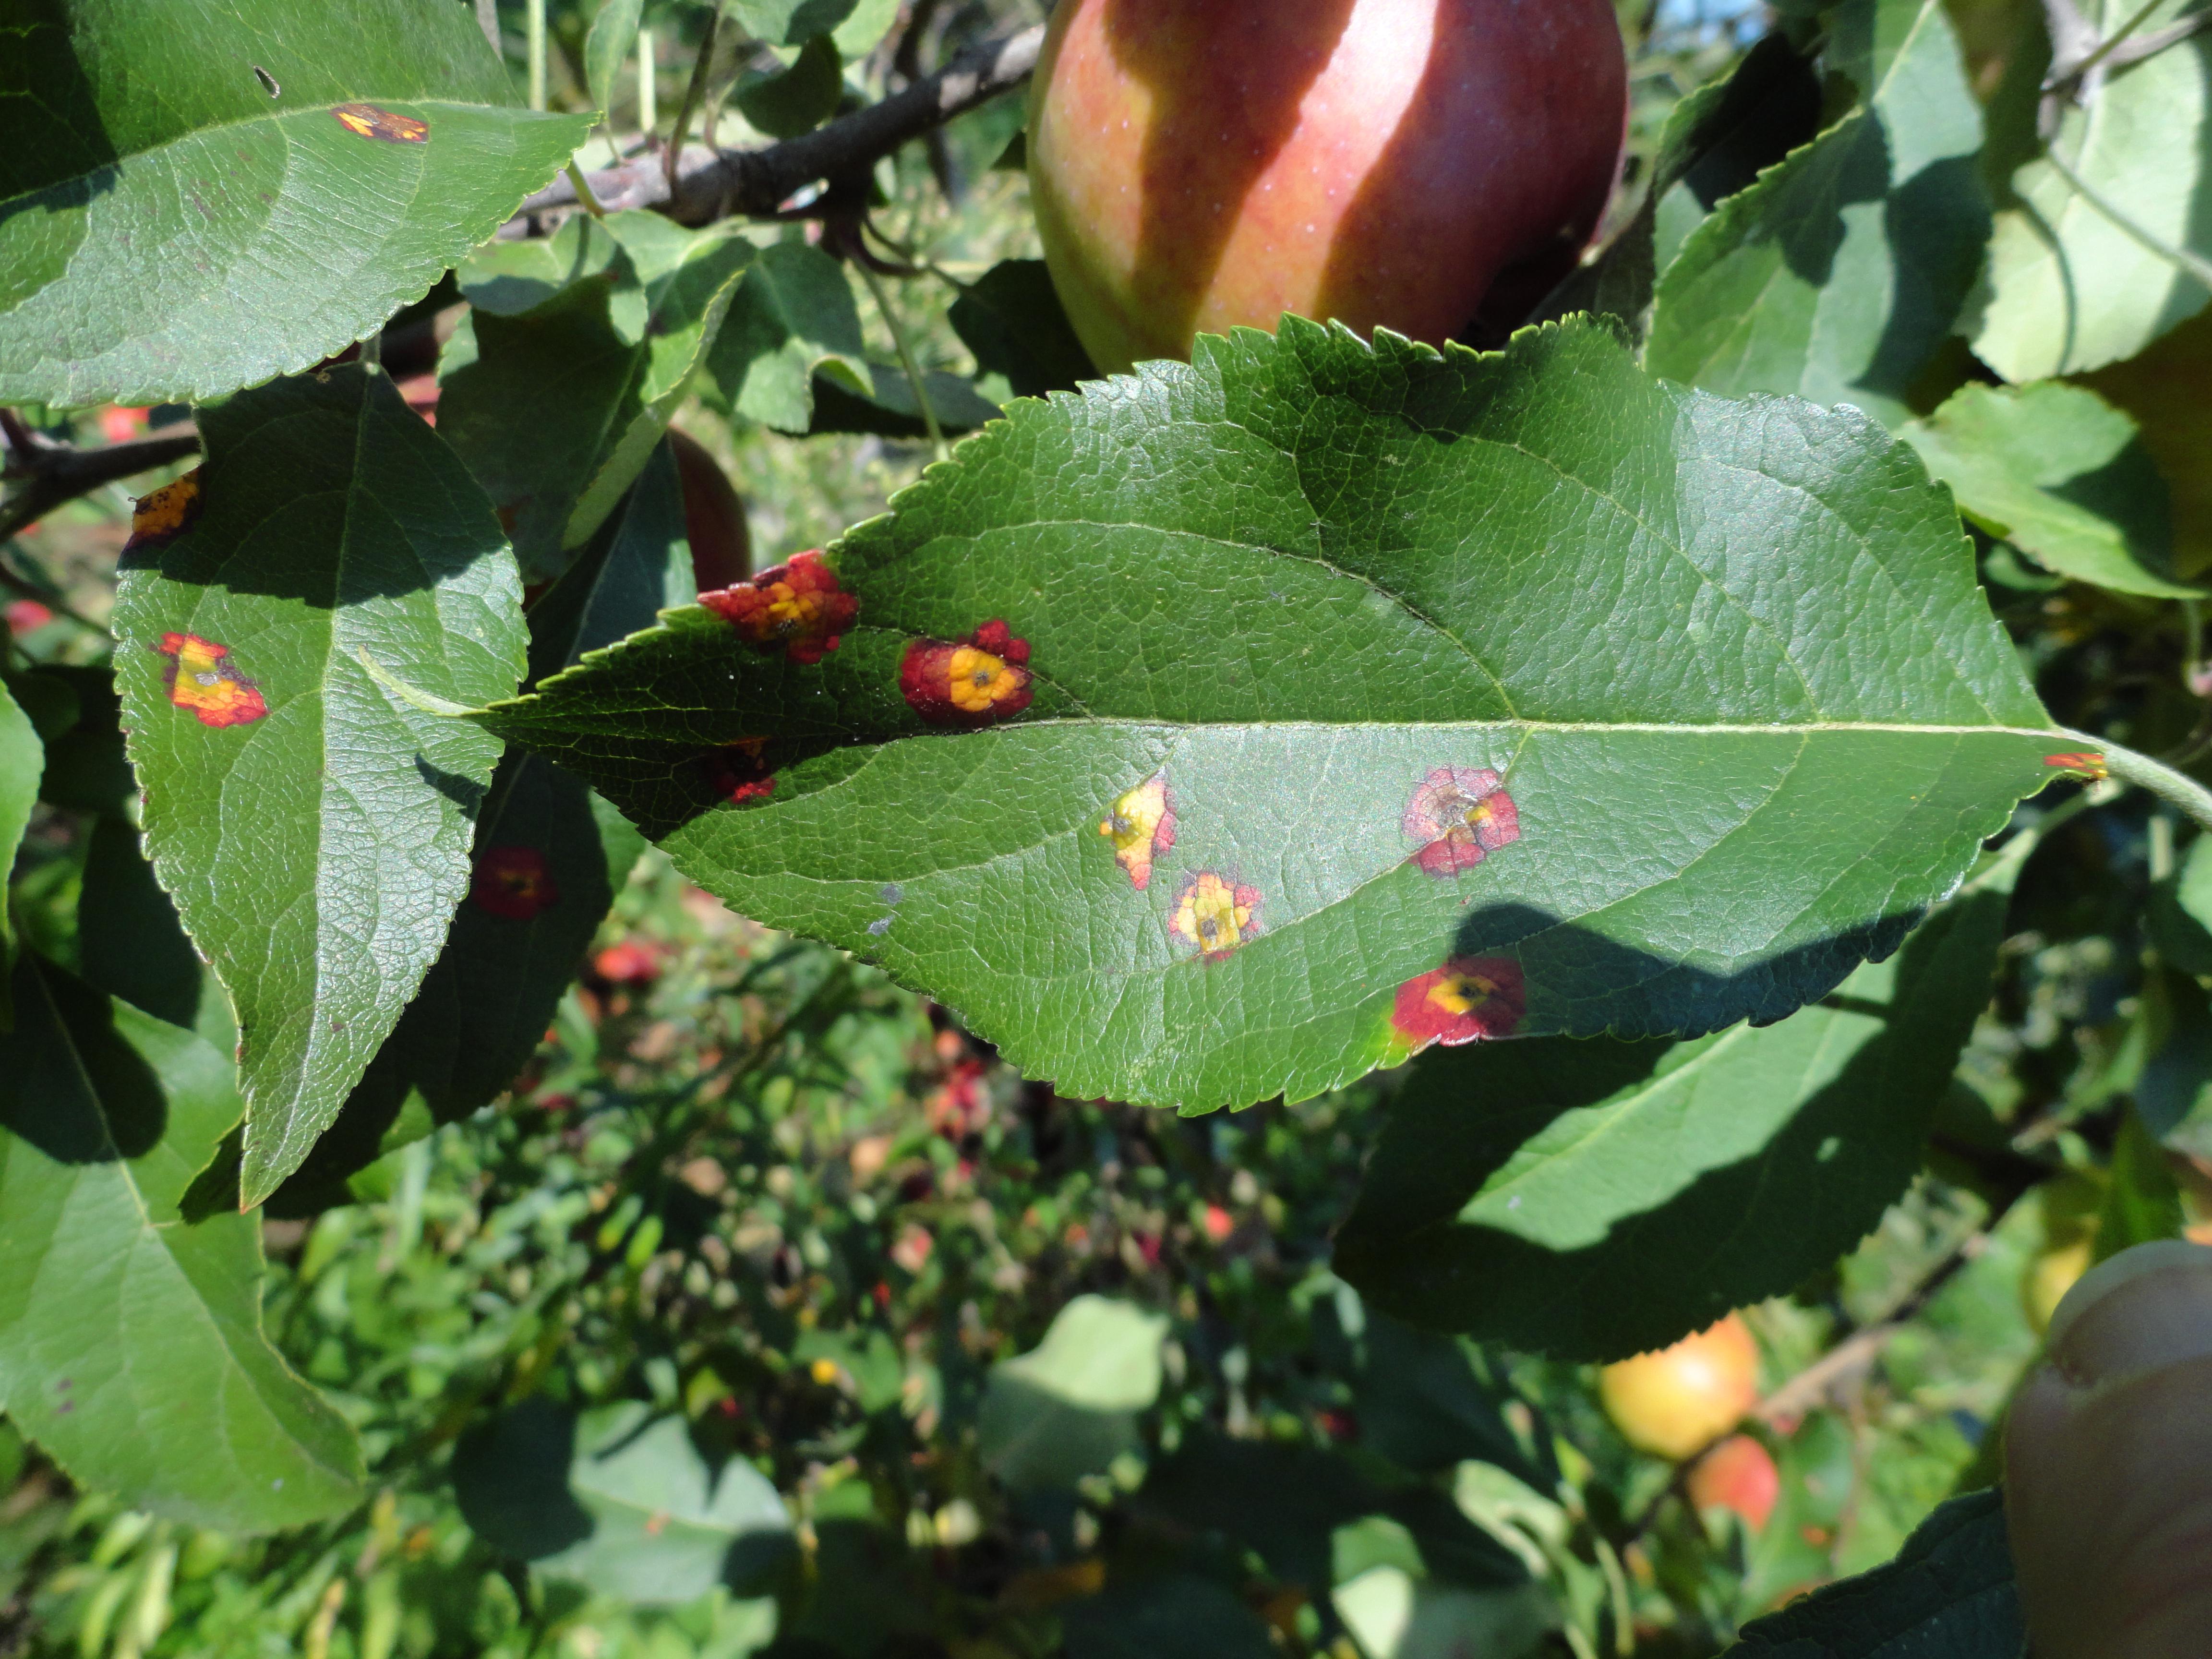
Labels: rust